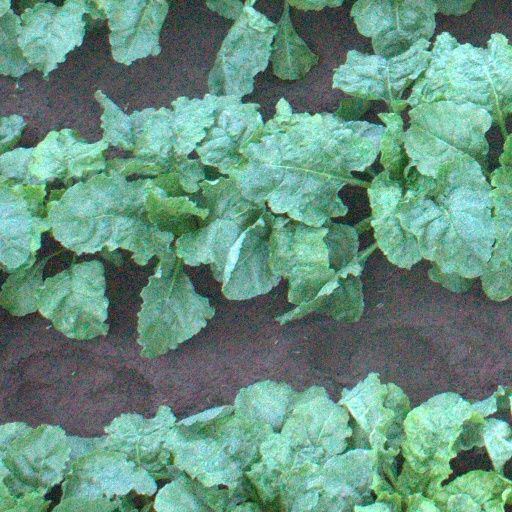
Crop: sugar beet